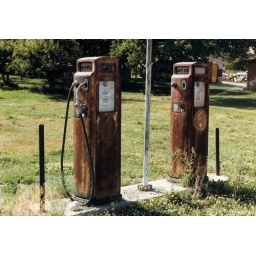
just sitting in a field in Entiat, Washington